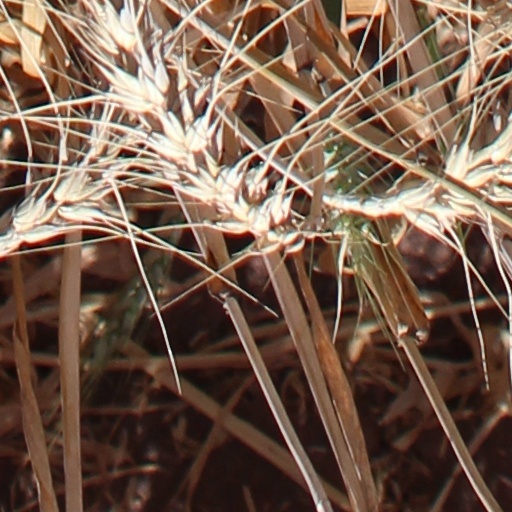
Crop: wheat